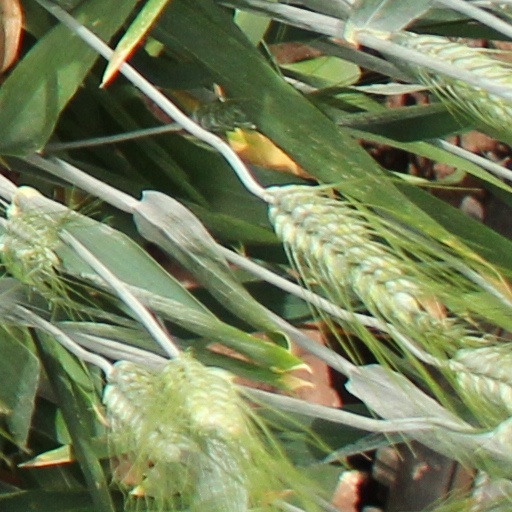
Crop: wheat